Varagavank

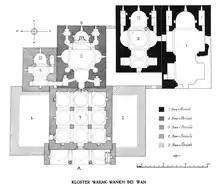
Ground plan by Bachmann. 1) Surb Sopia 2) Surb Hovhannes 3) Surb Astvatsatsin (standing) 4) Surb Gevorg (standing) 5) Surb Nshan 6) Surb Khach (standing) 7) Surb Sion (standing) 8) Zhamatun

The monastery was composed of six churches, a "gavit" (narthex) and other structures. The main church of Varagavank was called Surb Astvatsatsin (Holy Mother of God). It dated to the 11th century and was similar in plan to the prominent Saint Hripsime Church in Vagharshapat. The earliest structure was on the southern part of the ensemble and was known as Surb Sopia (10th century). Queen Khushush left an inscription (dated 981) on its western wall.